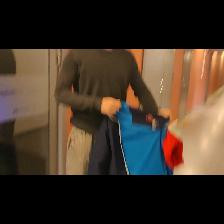
Label: Human